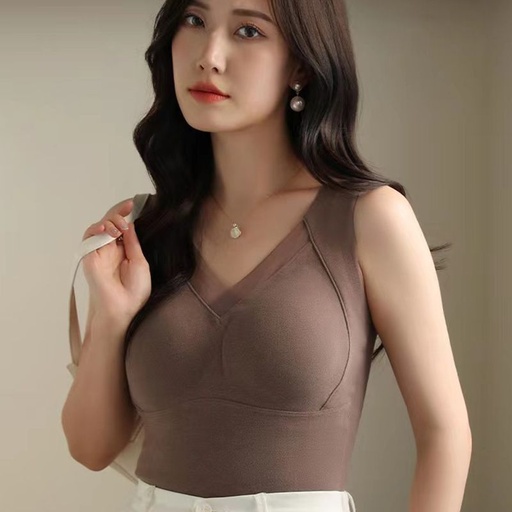
Graphene Self-heating Camisole with Built-in Bra
Brand: luminovs
Category: Apparel & Accessories > Clothing > Lingerie > Women's Undershirts